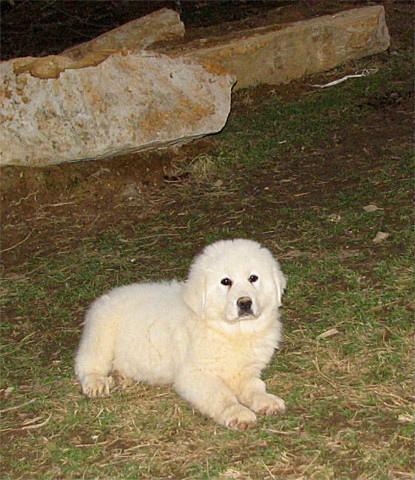
great pyrenees